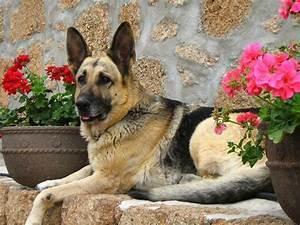
dog